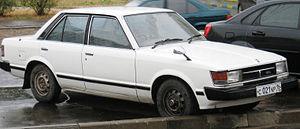
La Toyota Camry est une voiture de taille moyenne fabriquée par Toyota à Georgetown dans le Kentucky, ainsi qu'en Australie, en Chine, à Tsutsumi au Japon et à Saint-Pétersbourg en Russie.